Describe the emotion expressed in this image:  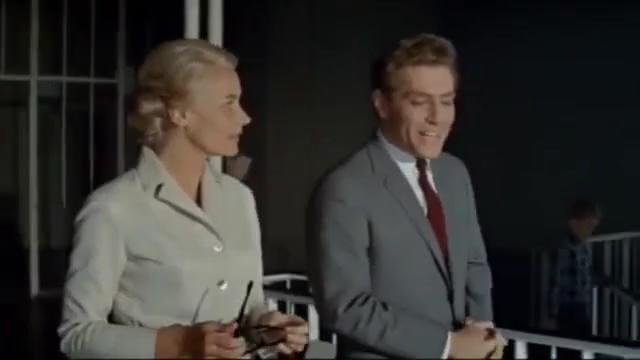
This person displays Suffering, valence and arousal with low intensity.